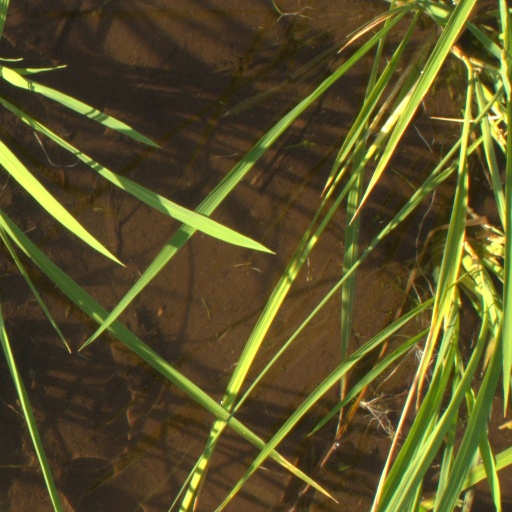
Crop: rice